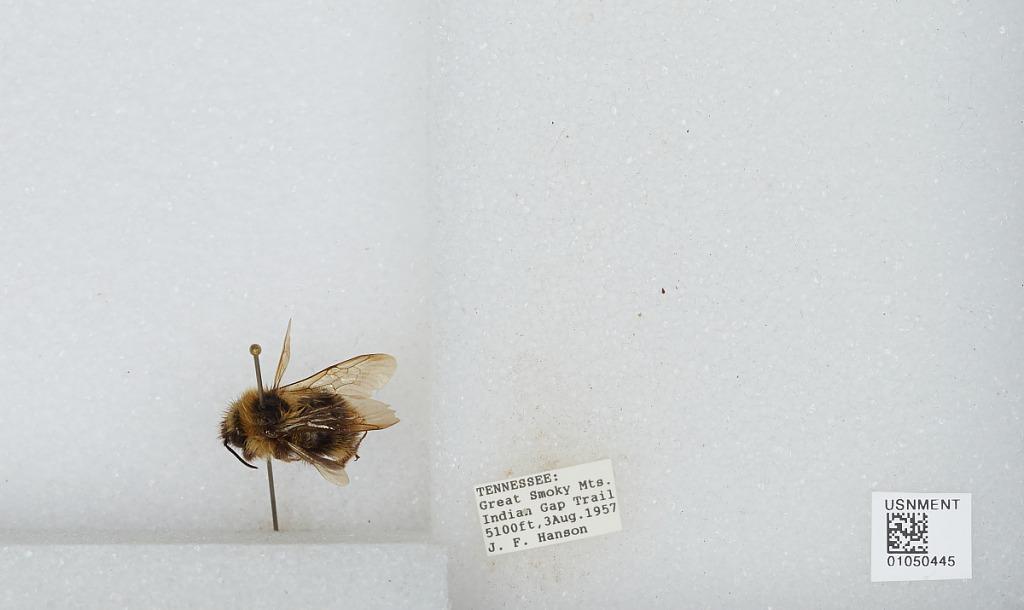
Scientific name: Bombus sp.
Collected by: J. Hanson
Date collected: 1957-8-3
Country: United States
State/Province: Tennessee
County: Sevier
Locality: Great Smoky Mountains, Indian Gap Trail
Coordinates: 35.6114, -83.4397